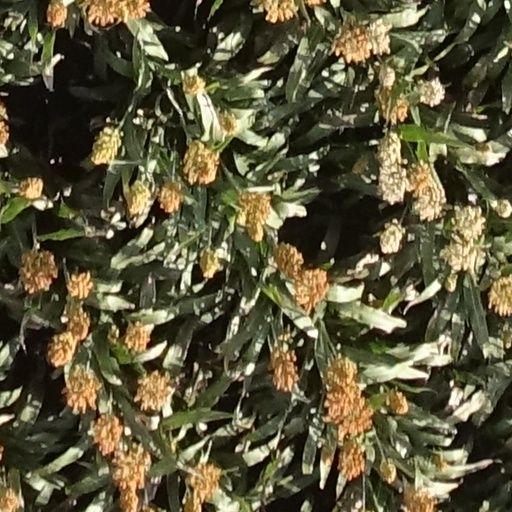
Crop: sorghum